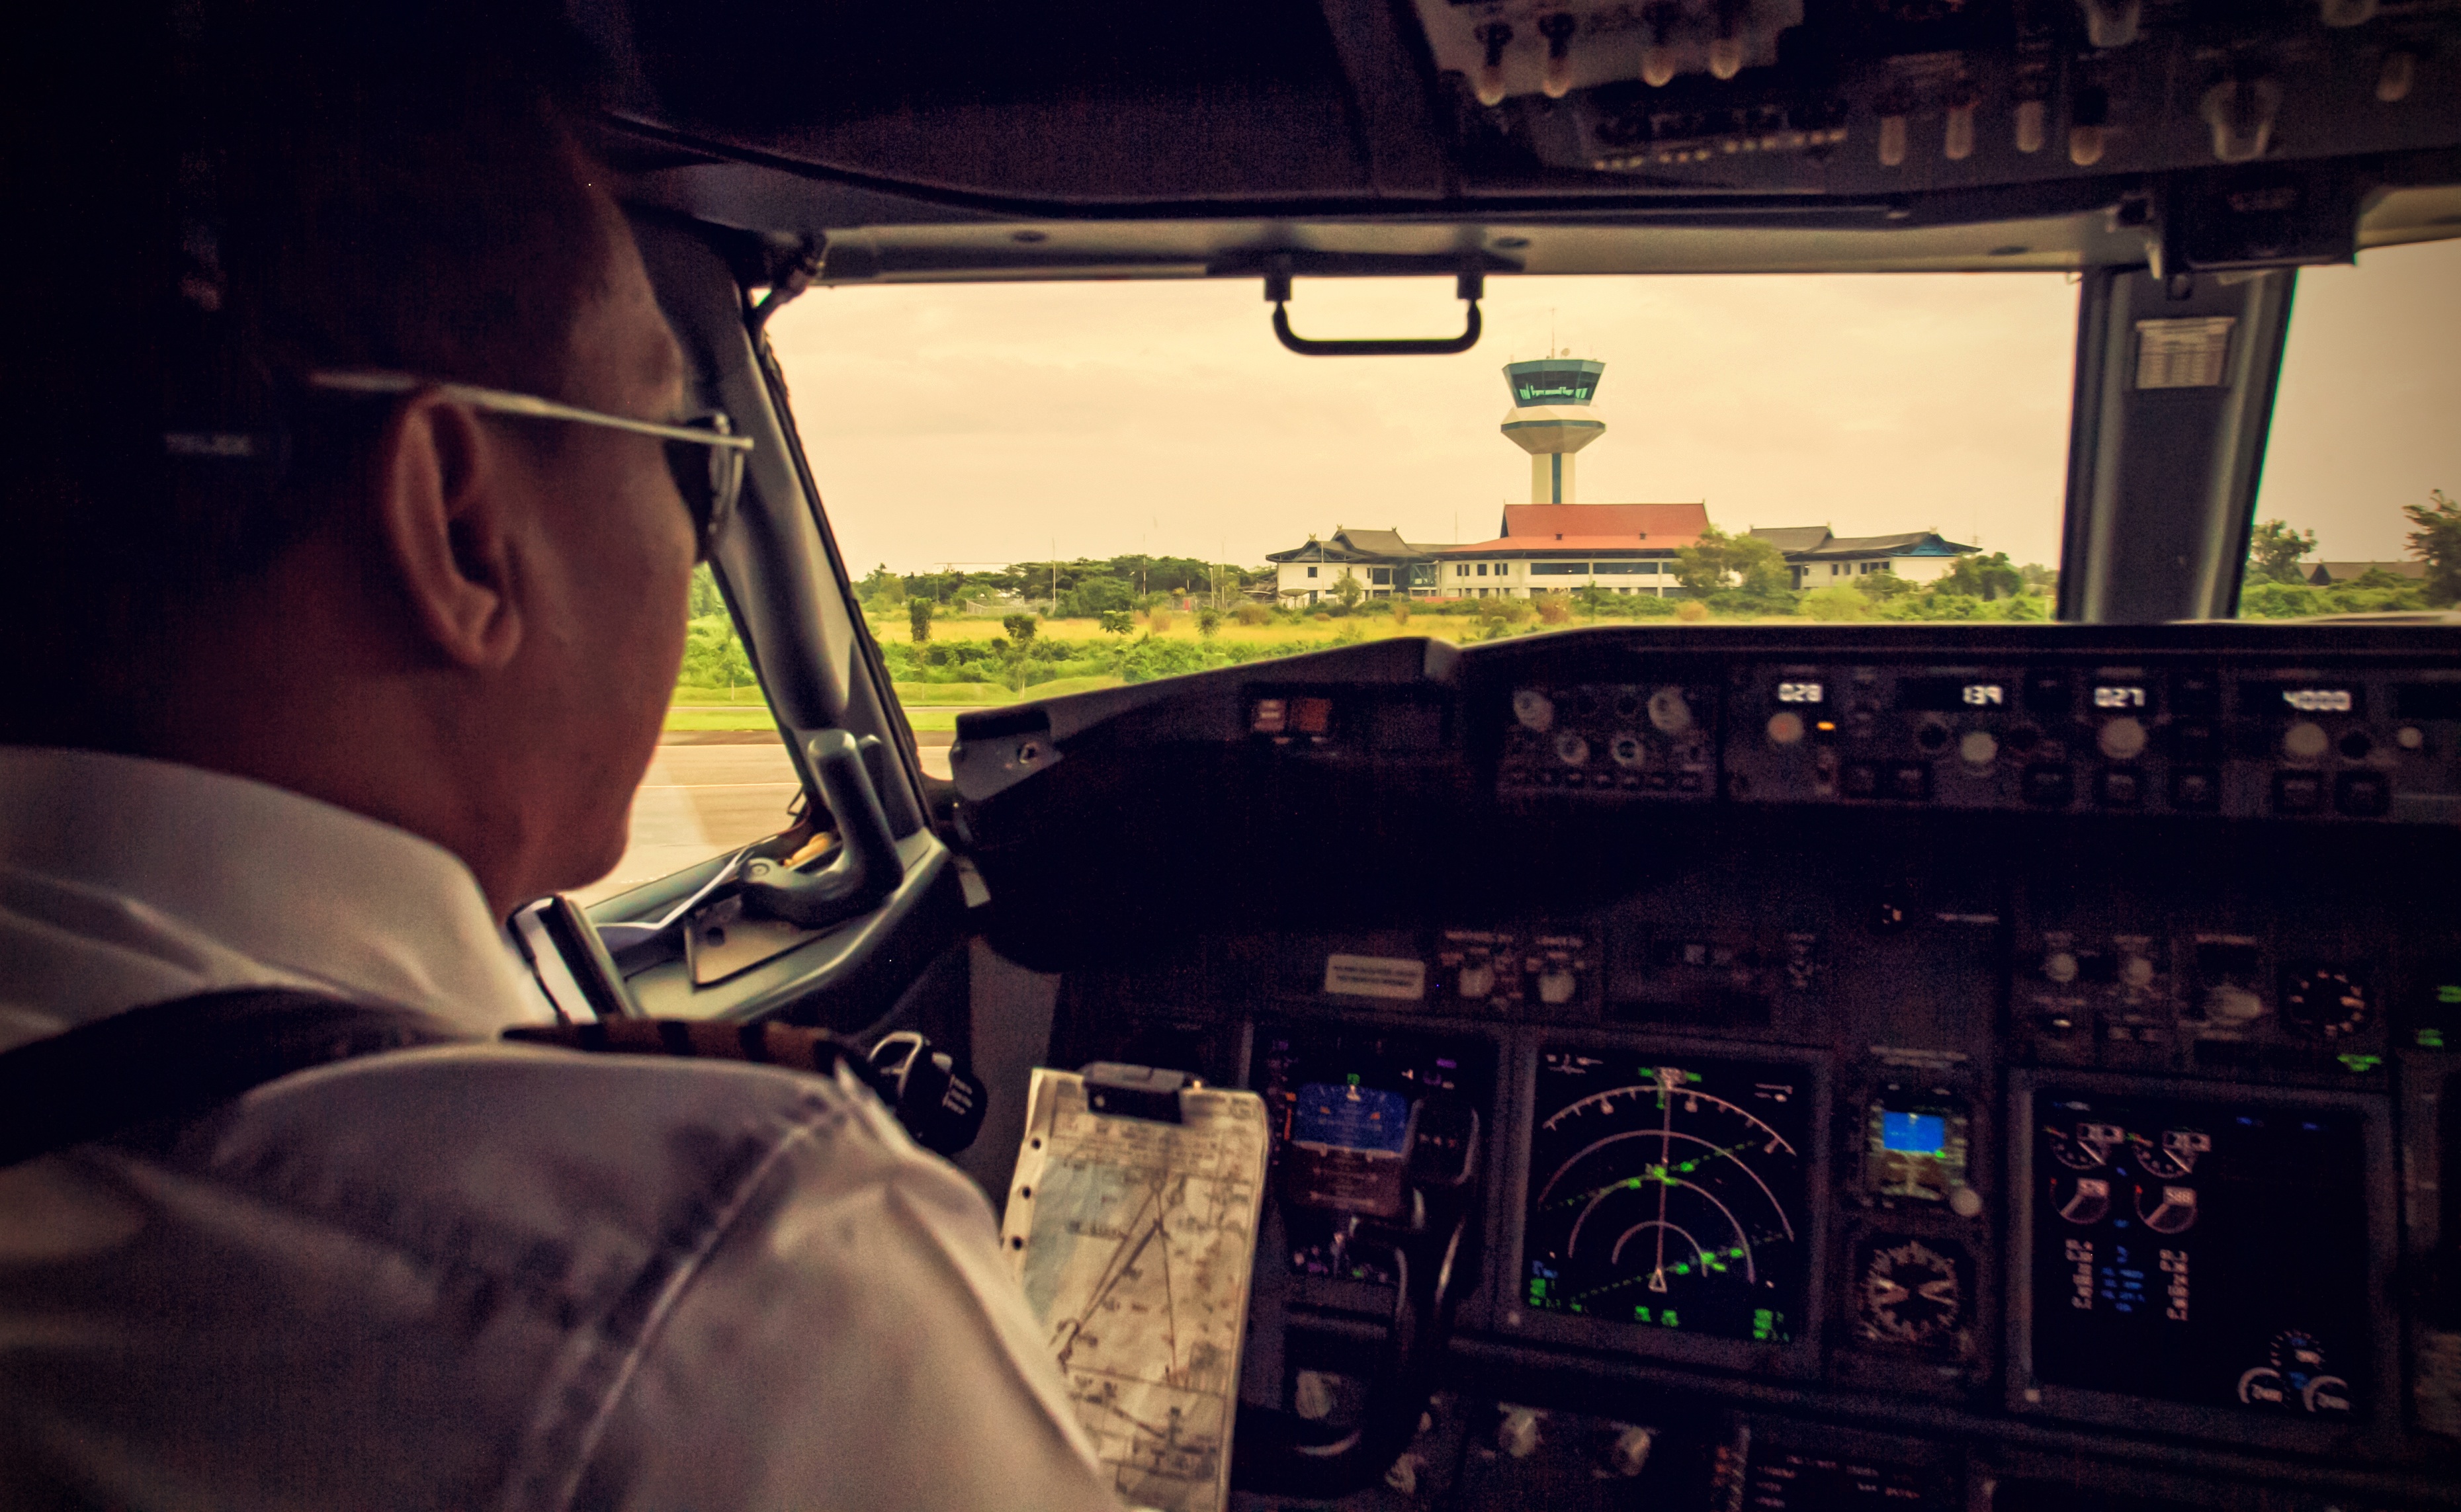
person, airline, aviation, flight, professional, profession, cockpit, pilot